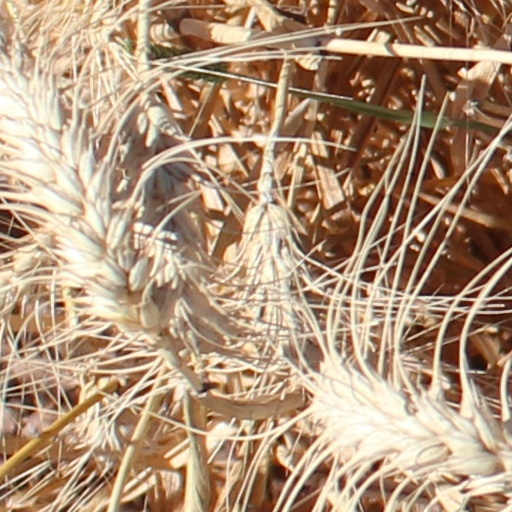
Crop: wheat